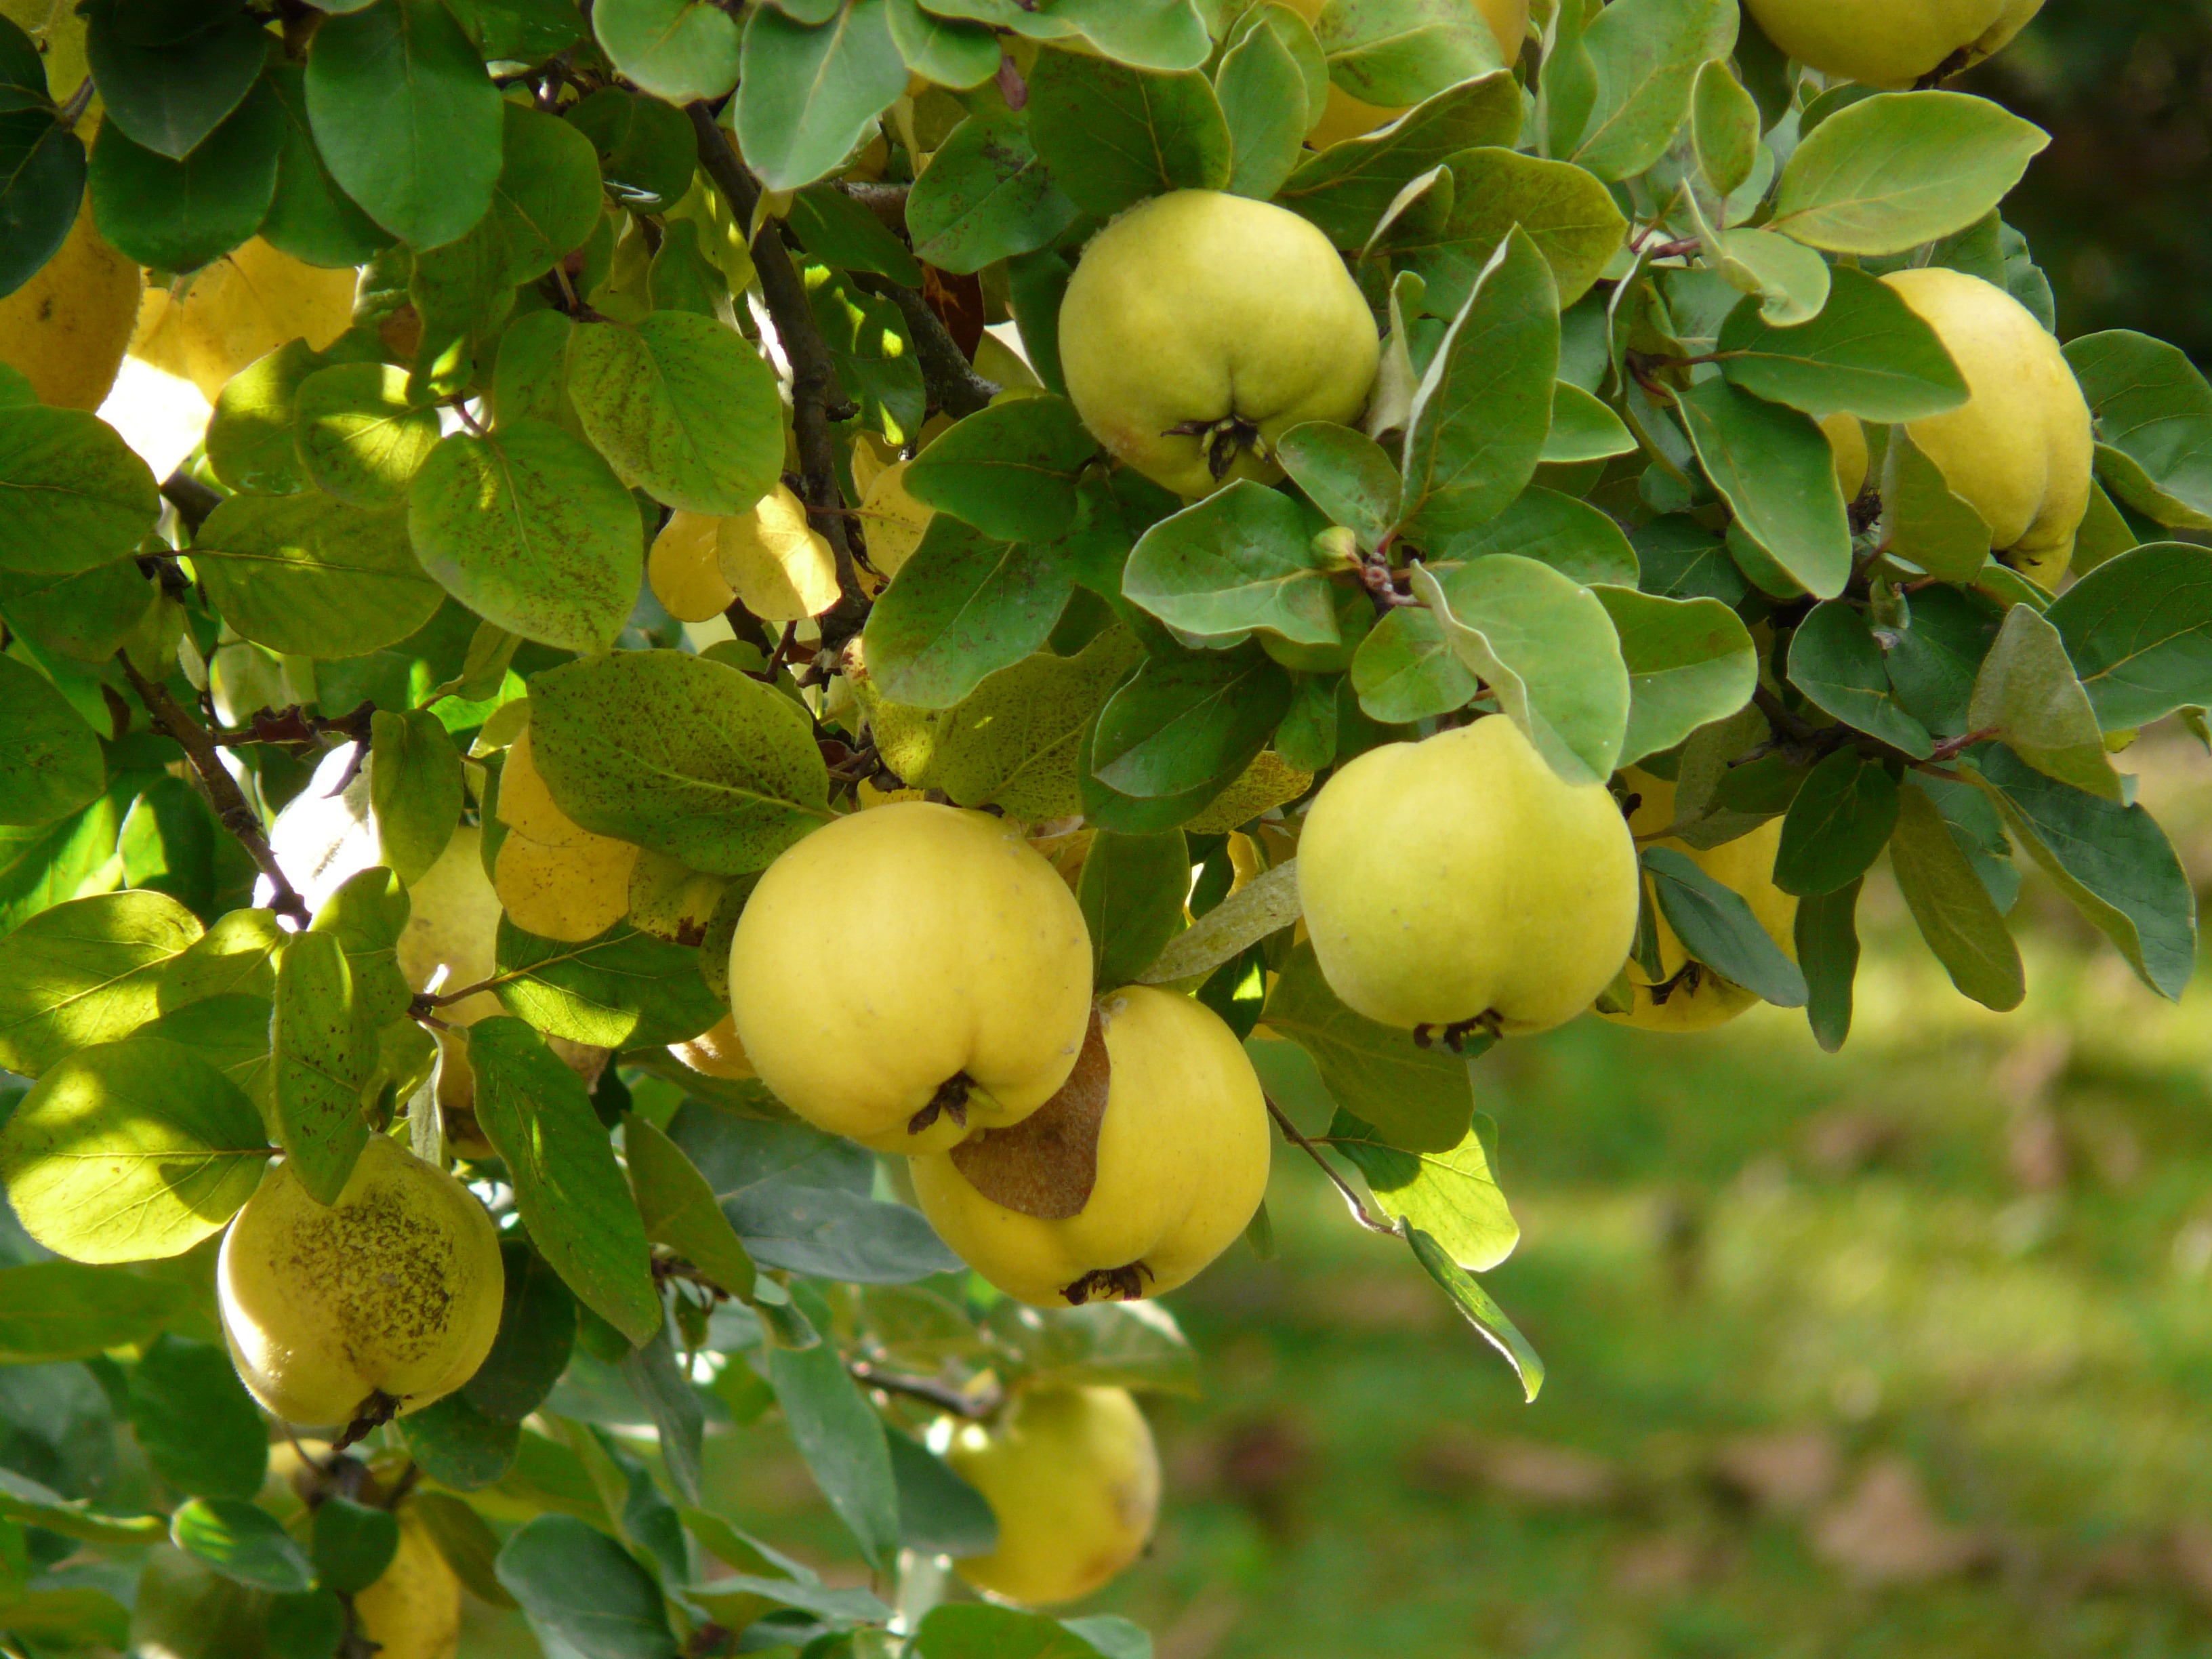
tree, branch, plant, fruit, leaf, flower, ripe, food, produce, crop, evergreen, yellow, shrub, fruit tree, large, citrus, quince, kernobstgewaechs, pome fruit, quince fruit, rose greenhouse, flowering plant, rosaceae, quittenbaum, bitter orange, woody plant, land plant, cydonia oblonga, common persimmon, cydonia, quince shrub